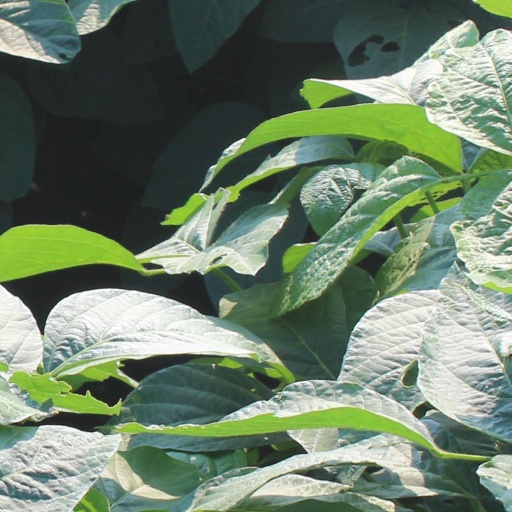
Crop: soybean